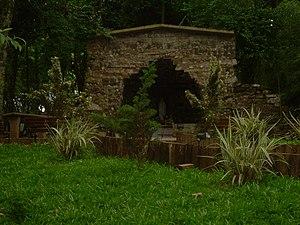
Après les apparitions de Lourdes, de très nombreuses répliques de la grotte de Lourdes sont réalisées, jusqu'en 1914. Ce n'est évidemment pas une date butoir. Après cette date, le nombre de copies de la grotte continue toujours d'évoluer. En 2015, un auteur a répertorié en France plus de 765 sites, et dans le reste du monde 321 copies de la grotte.